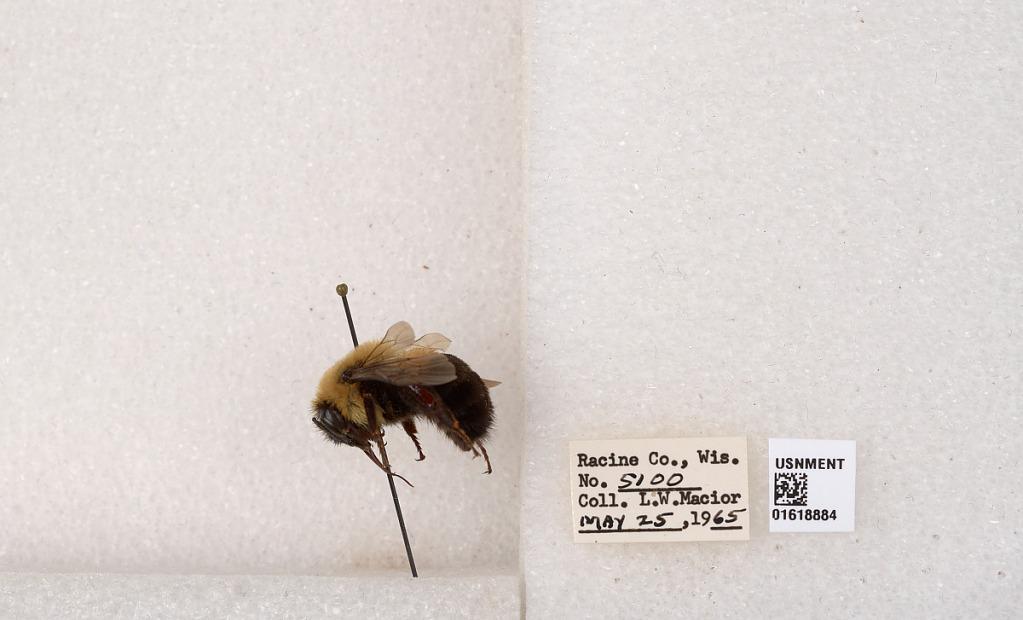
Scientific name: Bombus impatiens Cresson
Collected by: L. Macior
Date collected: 1965-5-25
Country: United States
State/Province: Wisconsin
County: Racine
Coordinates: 42.7299, -87.8123